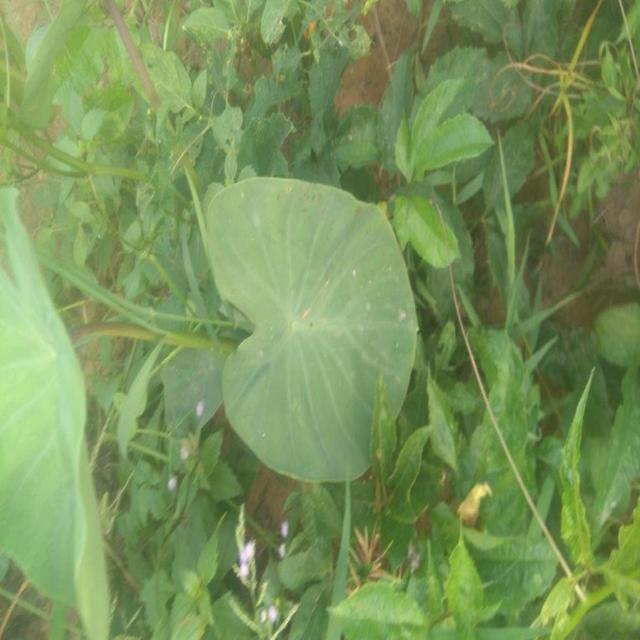
Label: Early_Blight